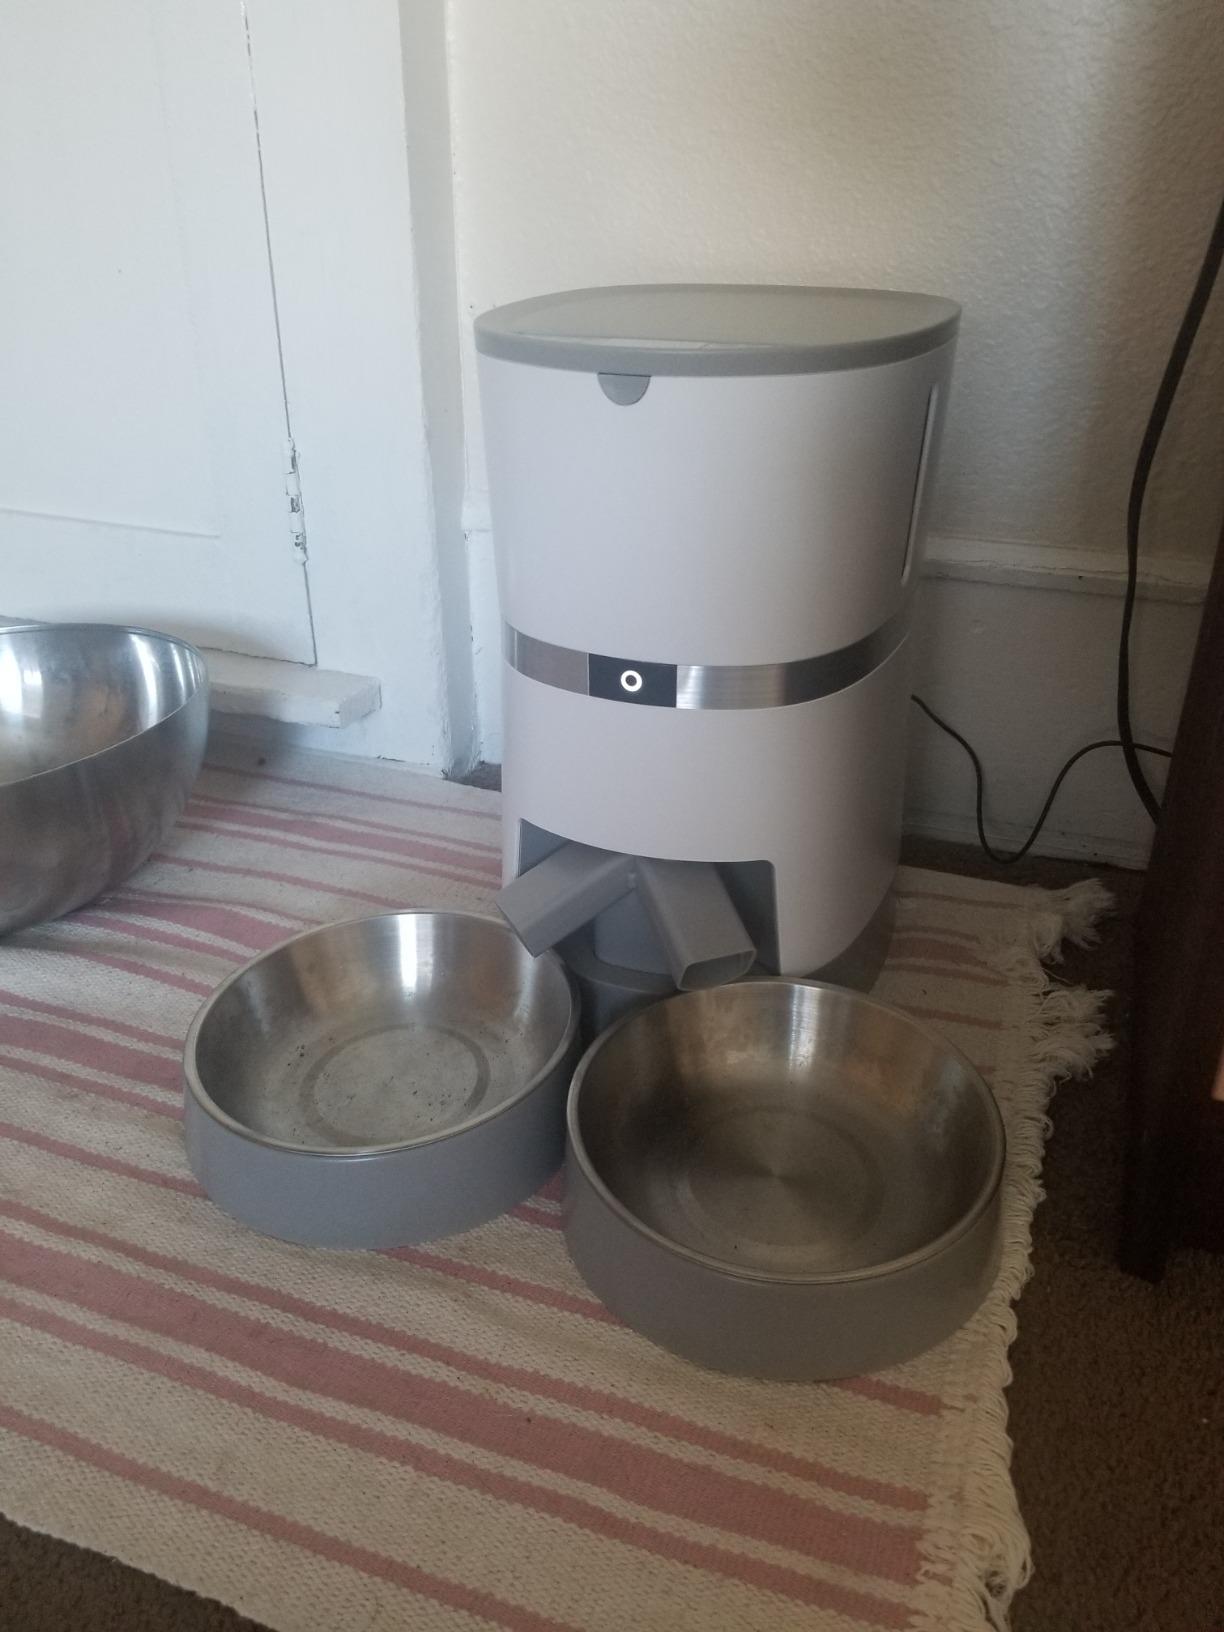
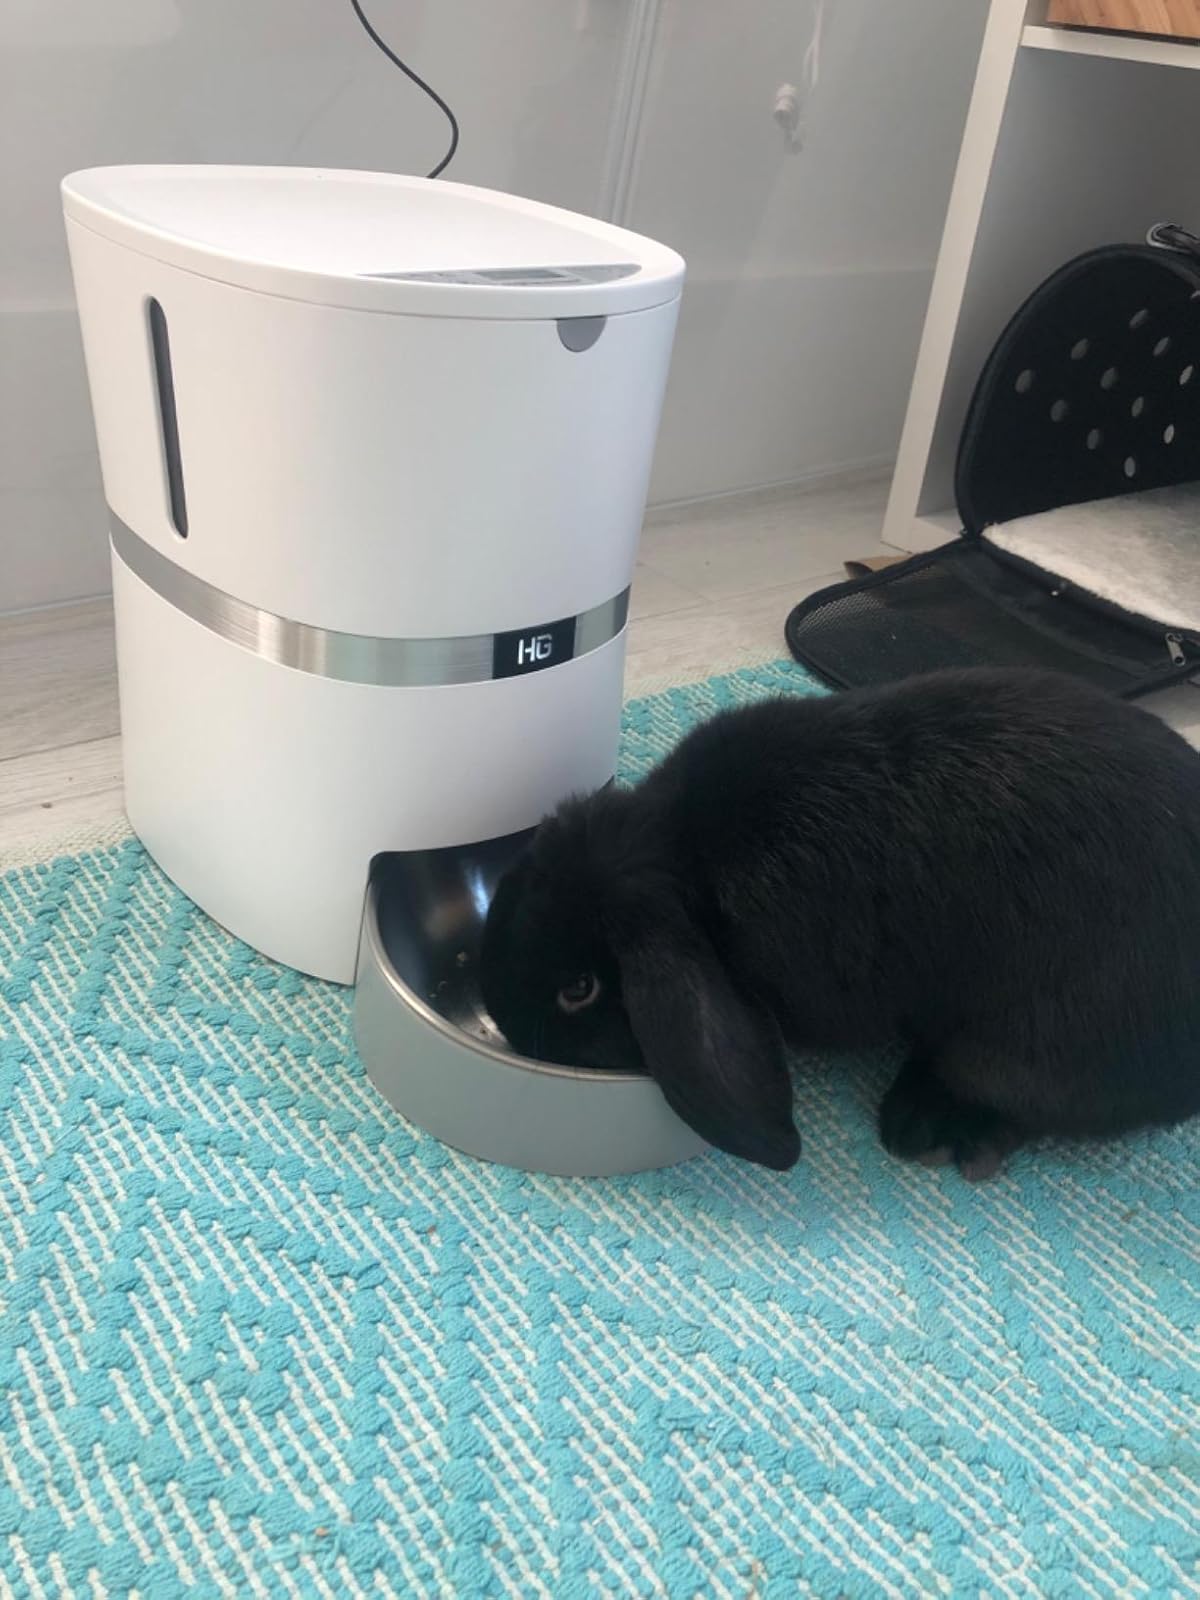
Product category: items_feeder
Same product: no